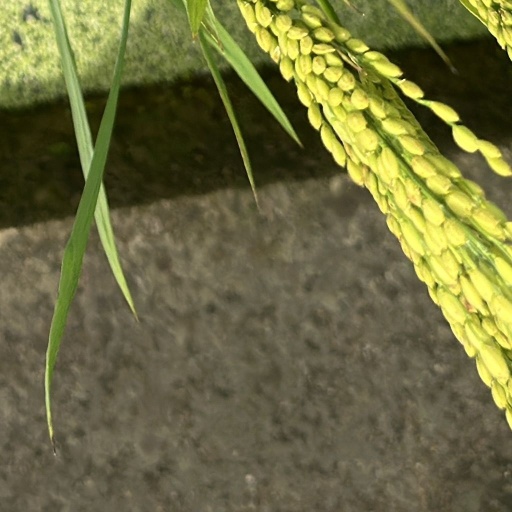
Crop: rice